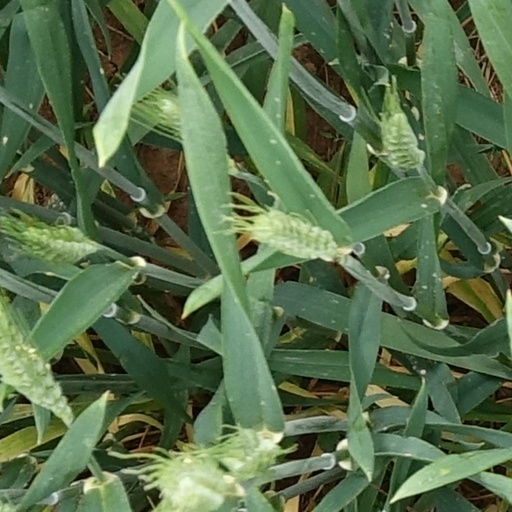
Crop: wheat